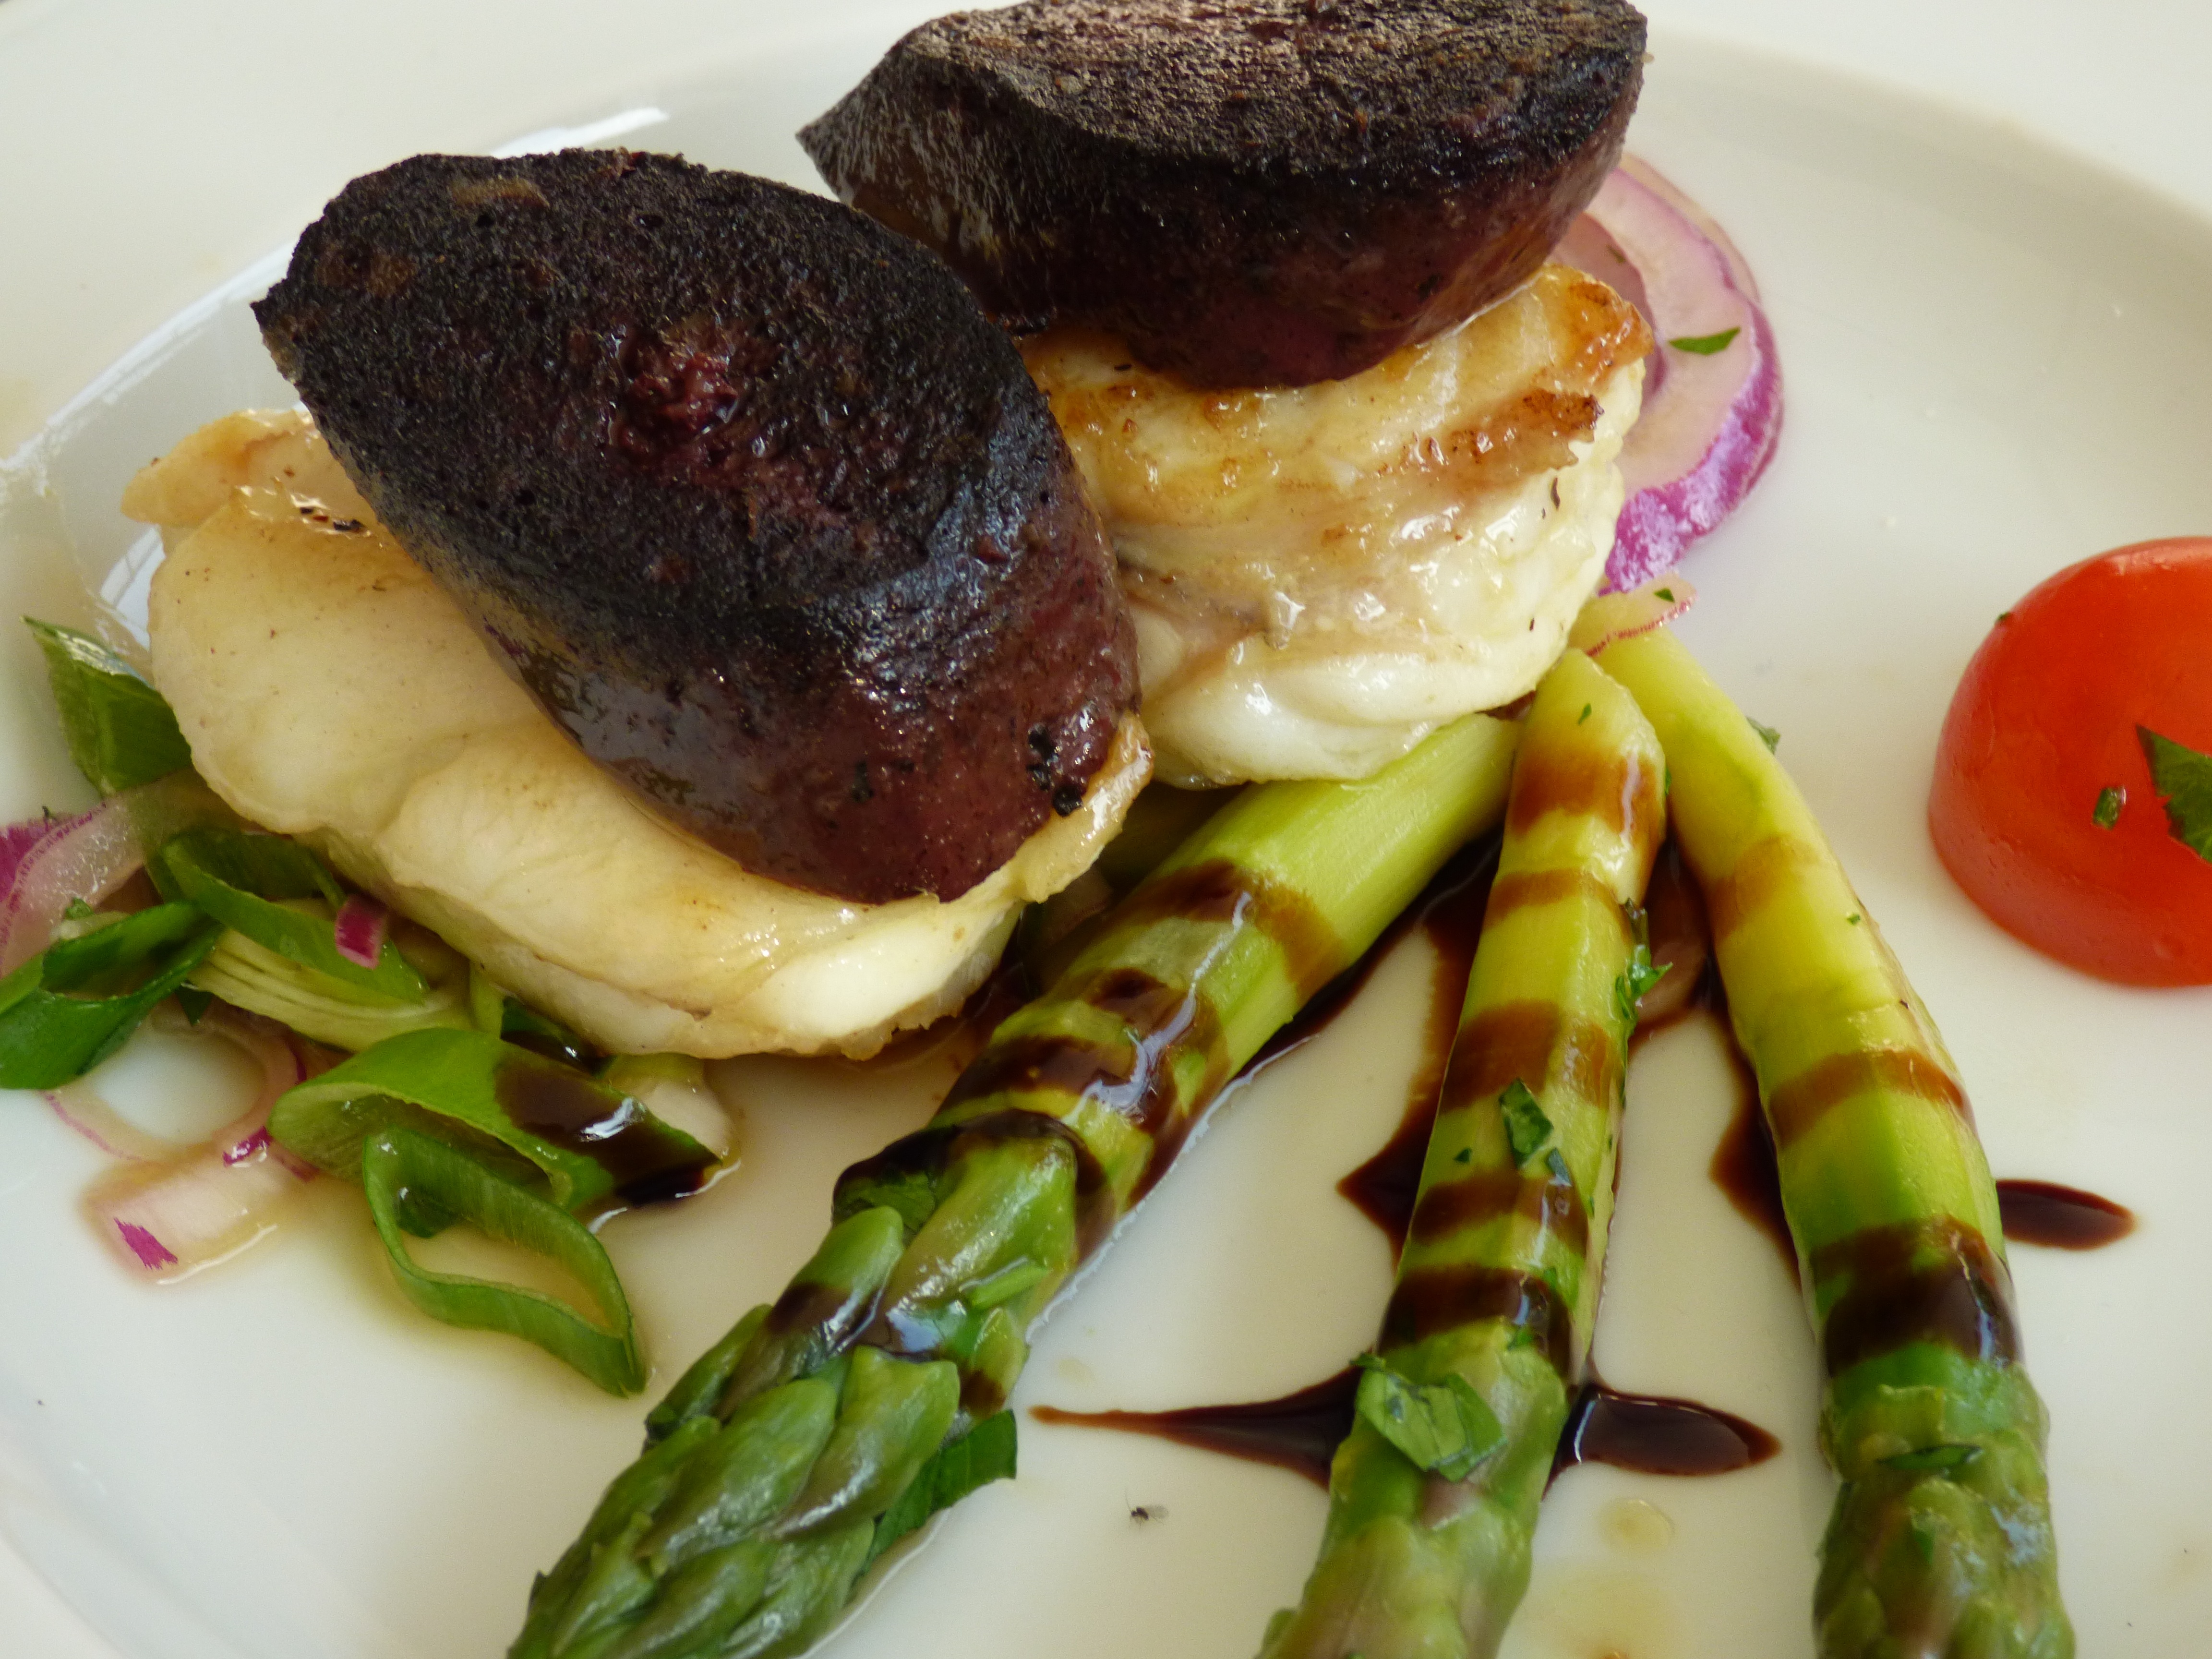
dish, meal, food, produce, vegetable, breakfast, gourmet, eat, meat, cuisine, tomato, asparagus, monkfish, lotte, red sausage, blood sausage